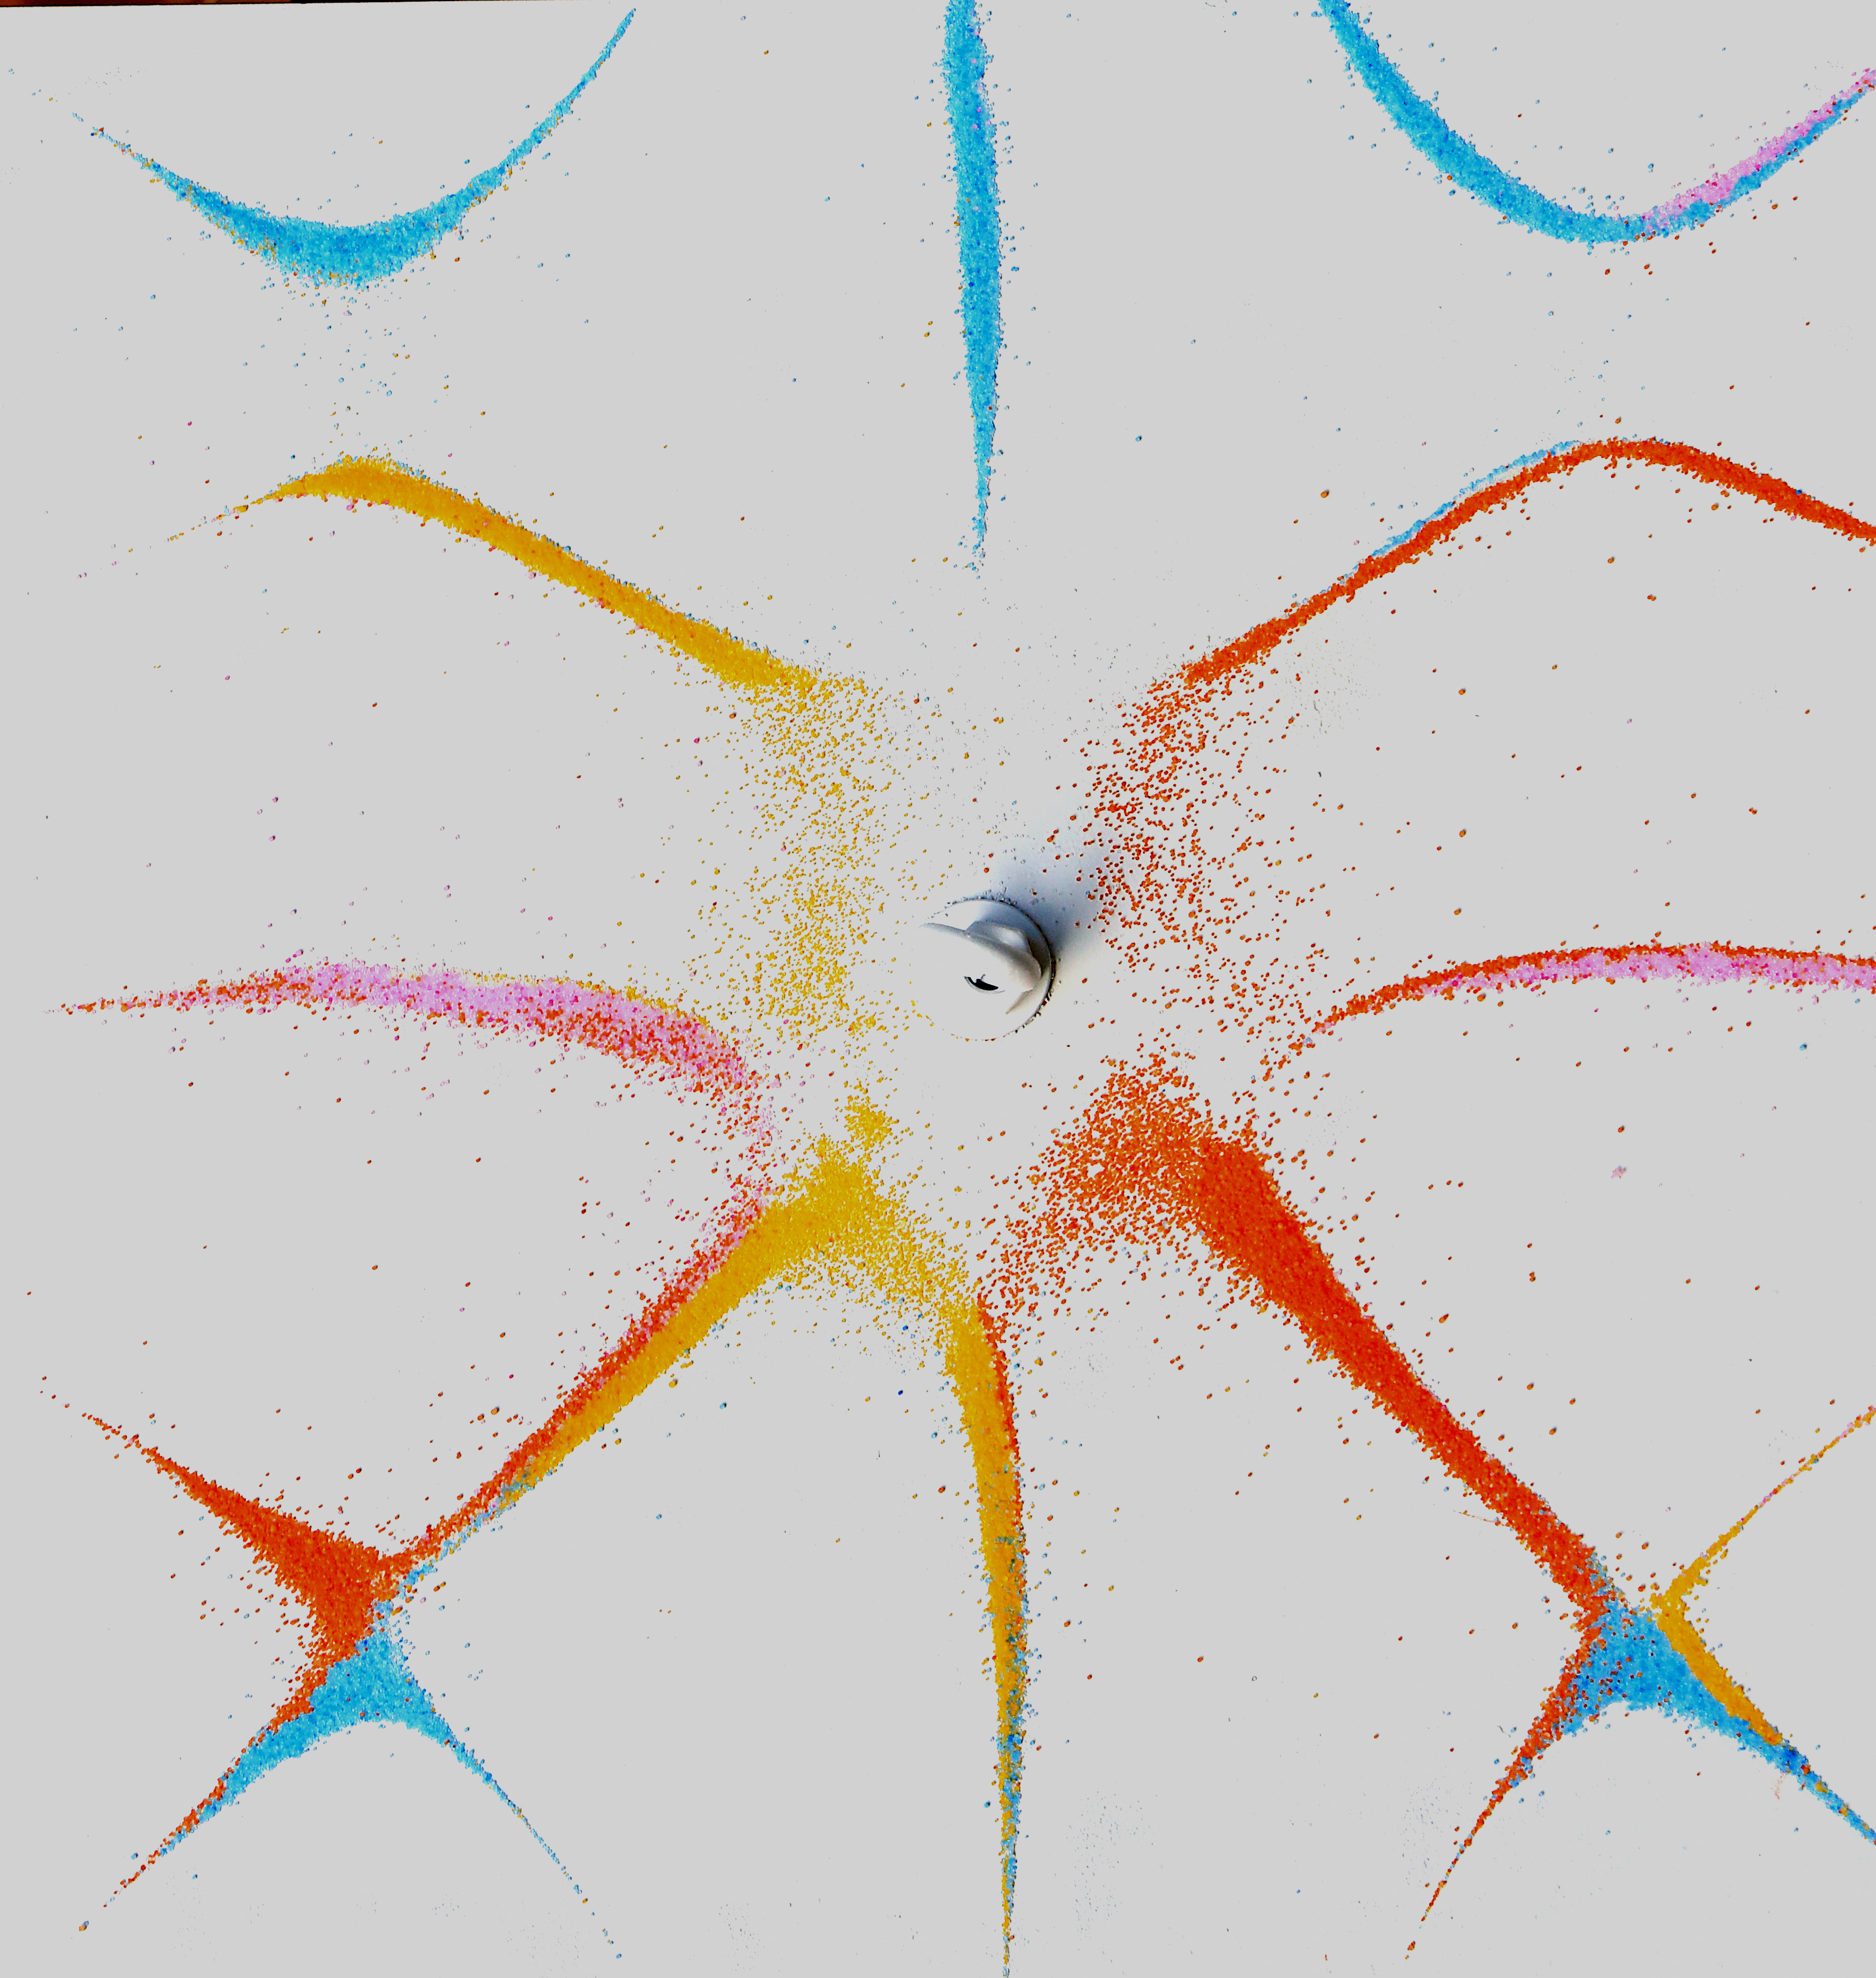
line, colourful, color, biology, salt, circle, invertebrate, art, lines, science, illustration, patterns, shape, experiment, plates, vibrating, chladni, vibratingplates